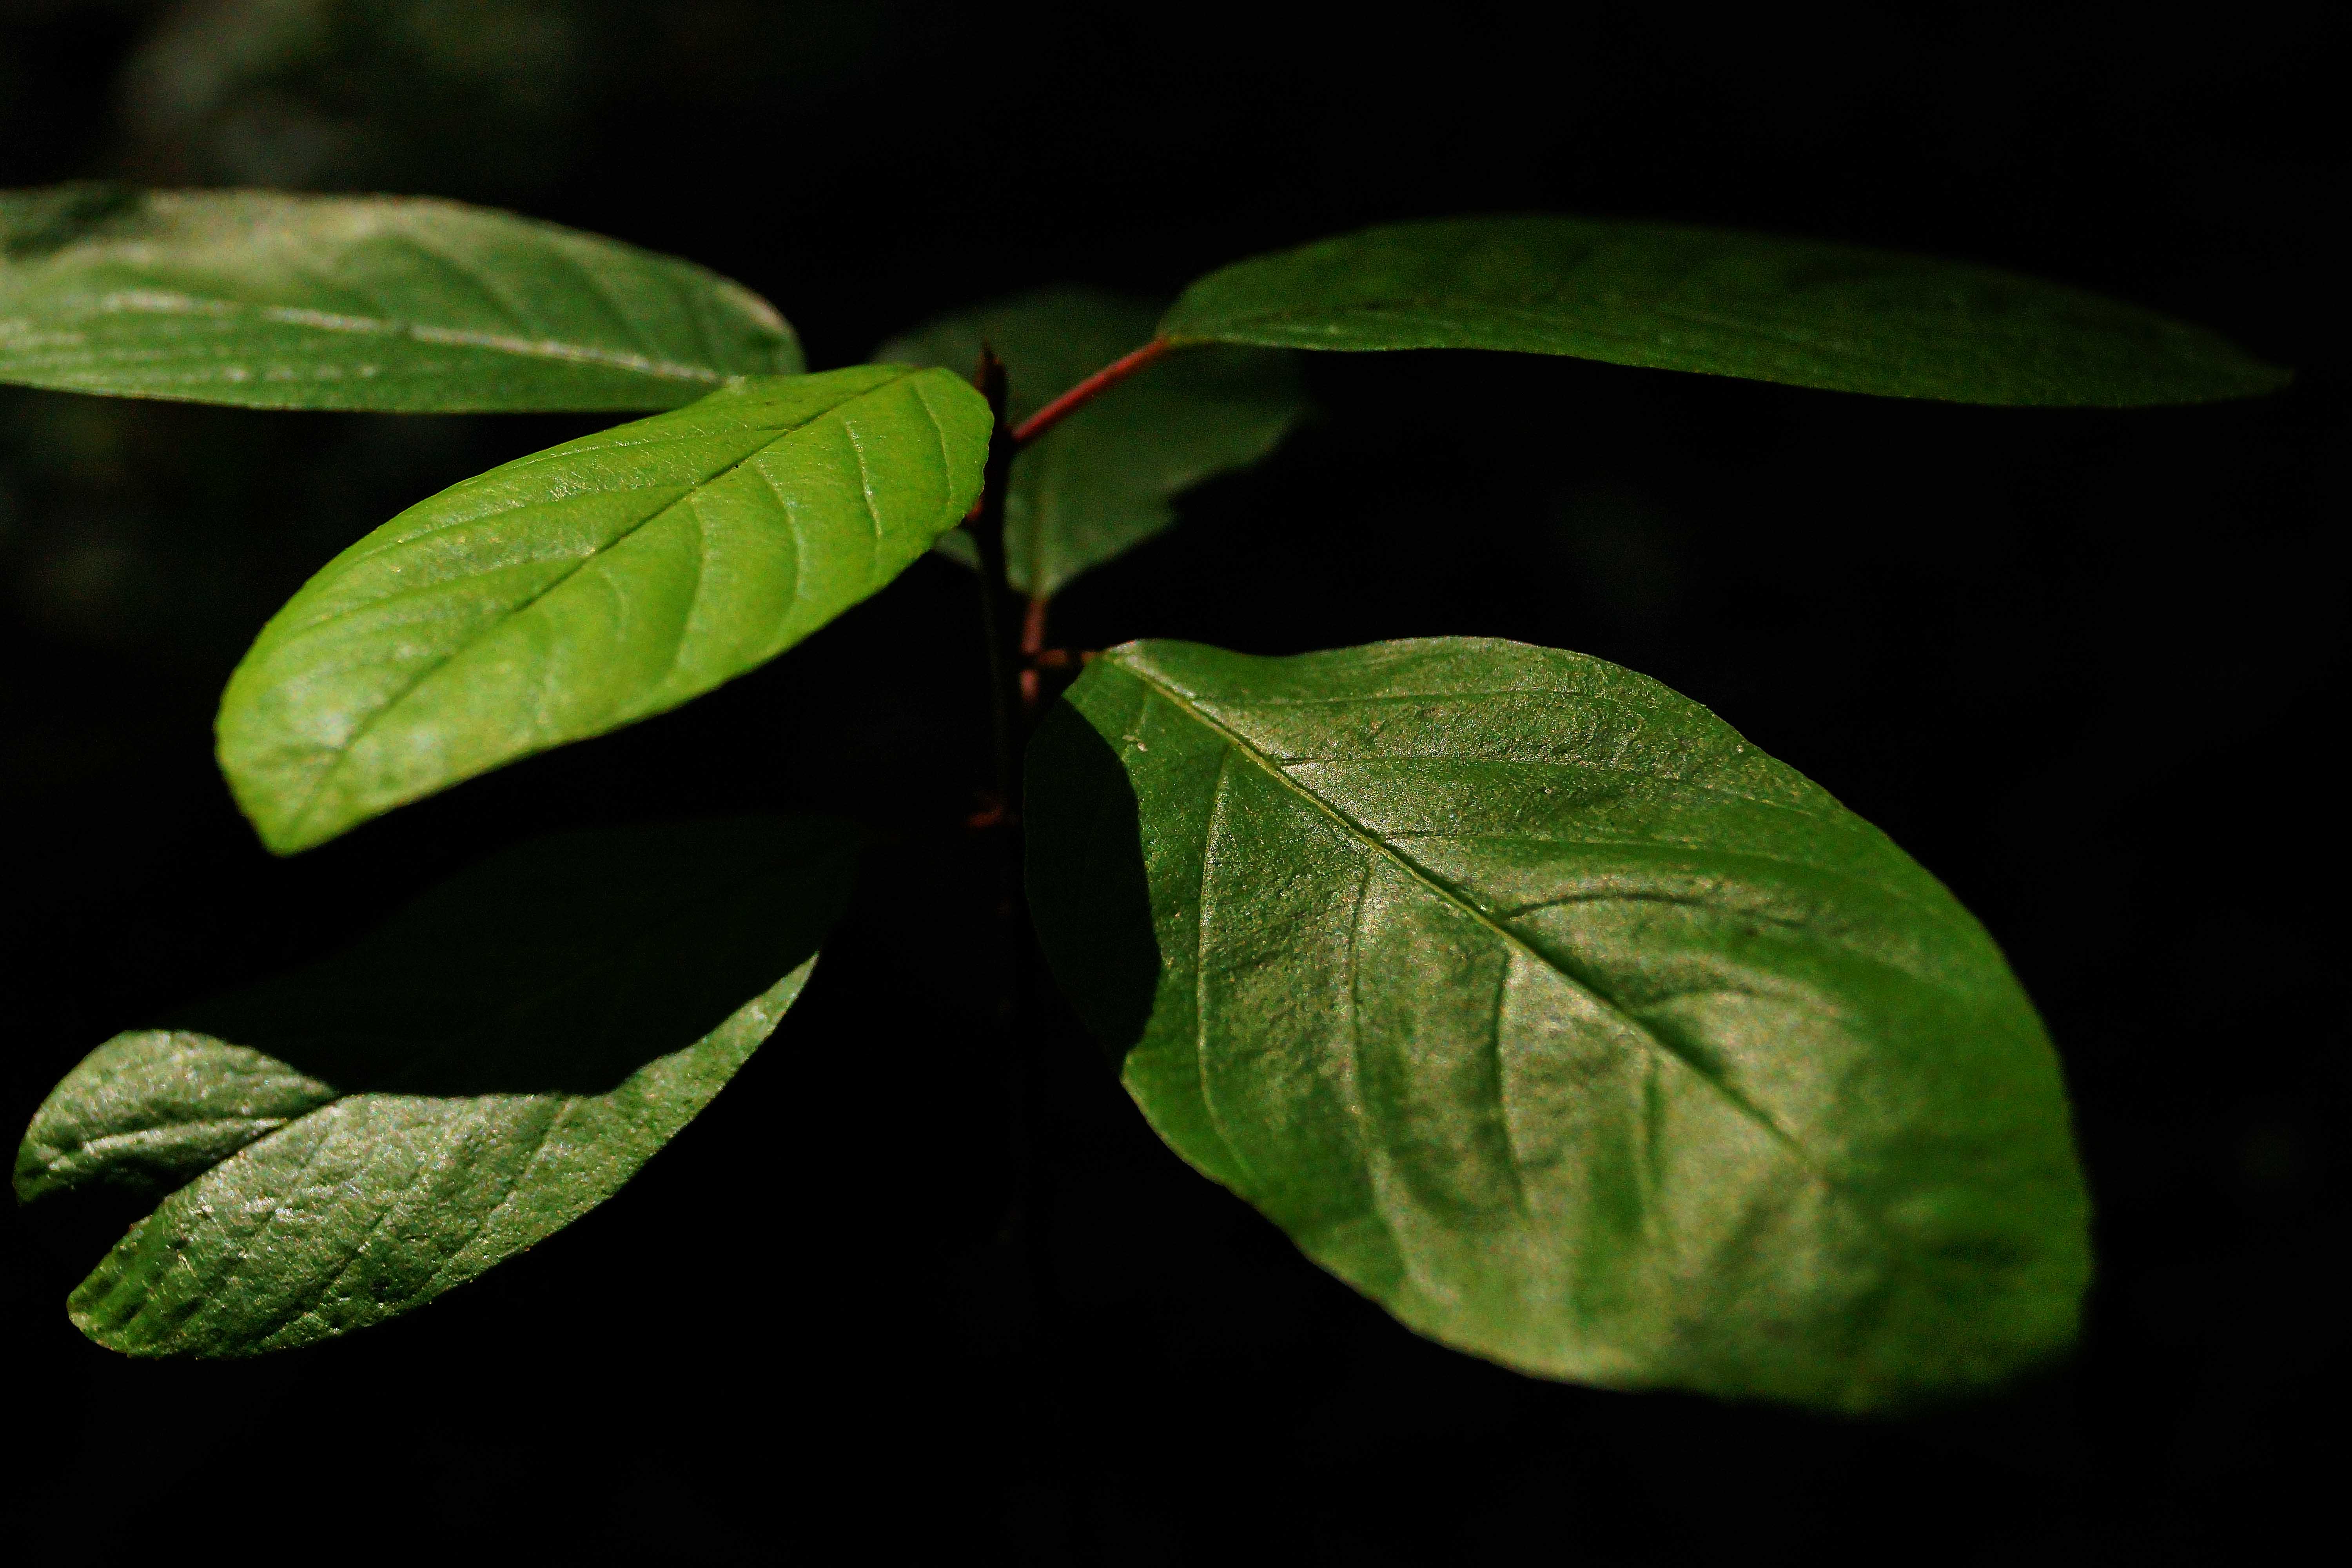
nature, plant, leaf, flower, photo, food, green, produce, macro, botany, flora, flowers, close up, shrub, naturaleza, flores, a77, g, ggl1, gaby1, xovesphoto, gabrielcorua, xelodegalicia, sonya77v, sonyslta77v, macro photography, flowering plant, plant stem, land plant